Tuxford

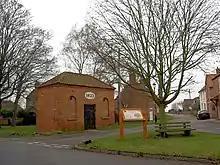
Tuxford Lock Up

Tuxford has a town lock-up, one of only three in Nottinghamshire. Built in 1823 it stands in Newcastle Street. It has two separate cells, one each for men and women, each with its own earth closet. Ventilation to each cell is via two circular holes, with iron bars on the front and back walls. In 1884 an extension was added to the back of the lock-up to house Tuxford's fire engine. Early maps show that also behind the lock-up was the town pinfold, which remained in use until the 1920s.